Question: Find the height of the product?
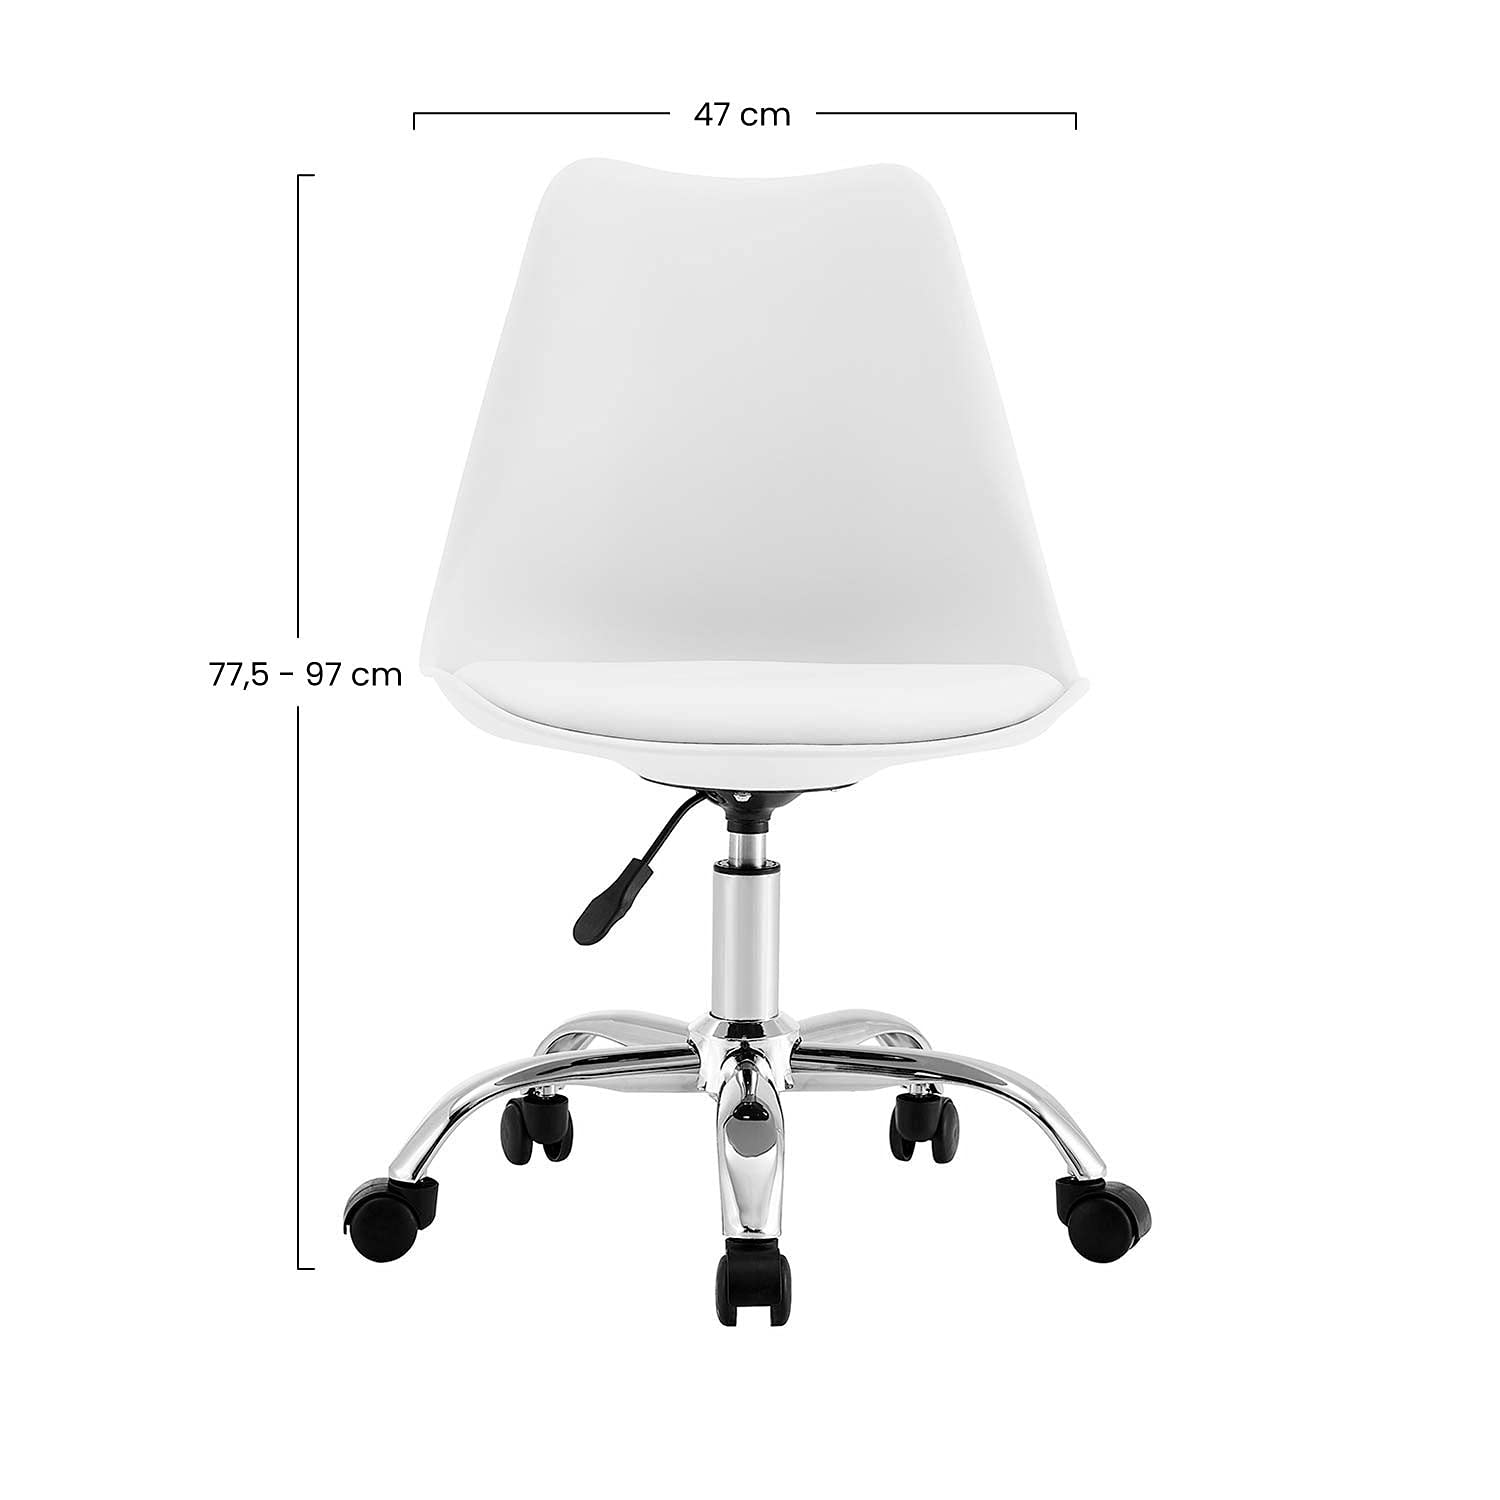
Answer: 77.5 centimetre